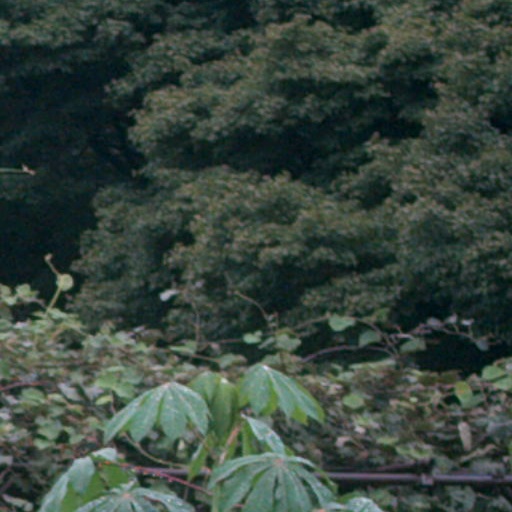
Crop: cassava